Rick Witter & The Dukes

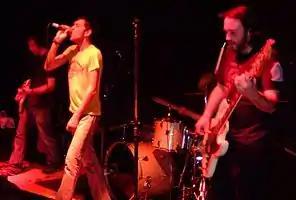
Rick & the Dukes at Dundee Doghouse 2007

Rick Witter & the Dukes were an English alternative rock band from York, formed in 2005 by ex-Shed Seven frontman Rick Witter and also featured ex-Seahorses bassist Stuart Fletcher.